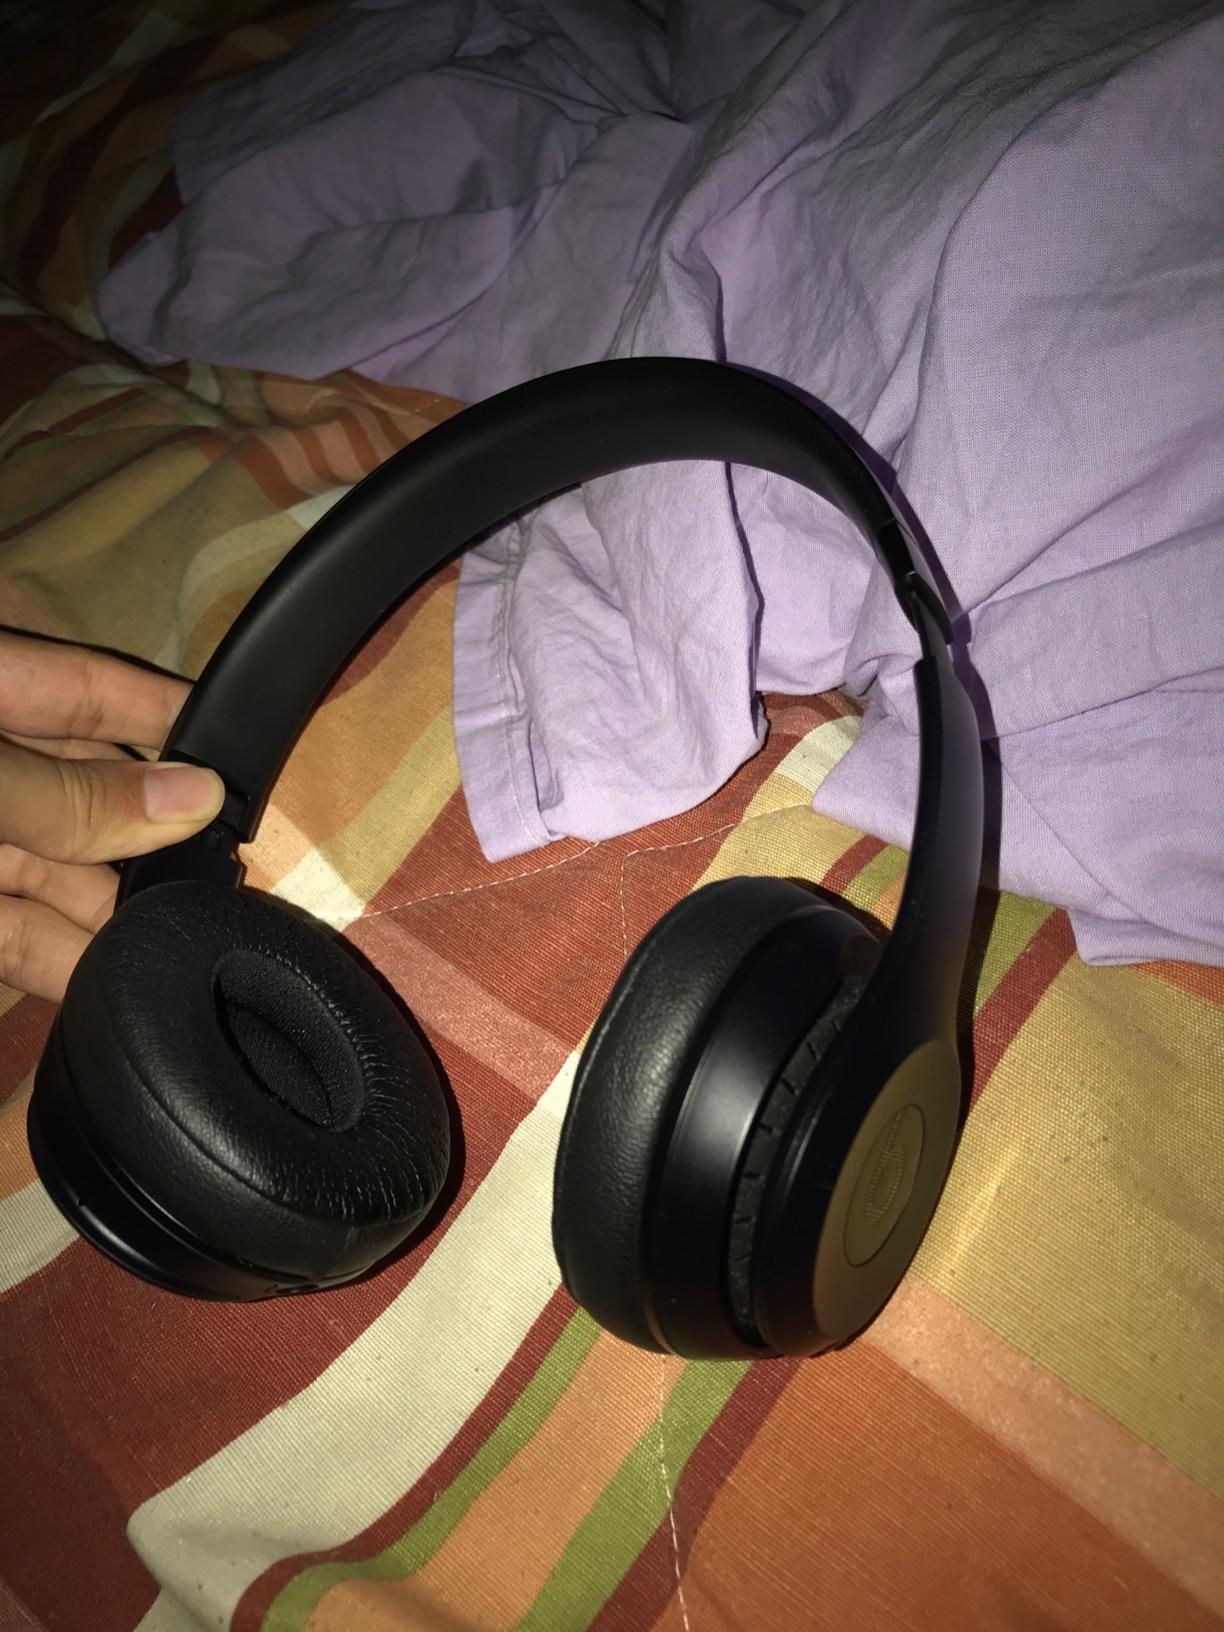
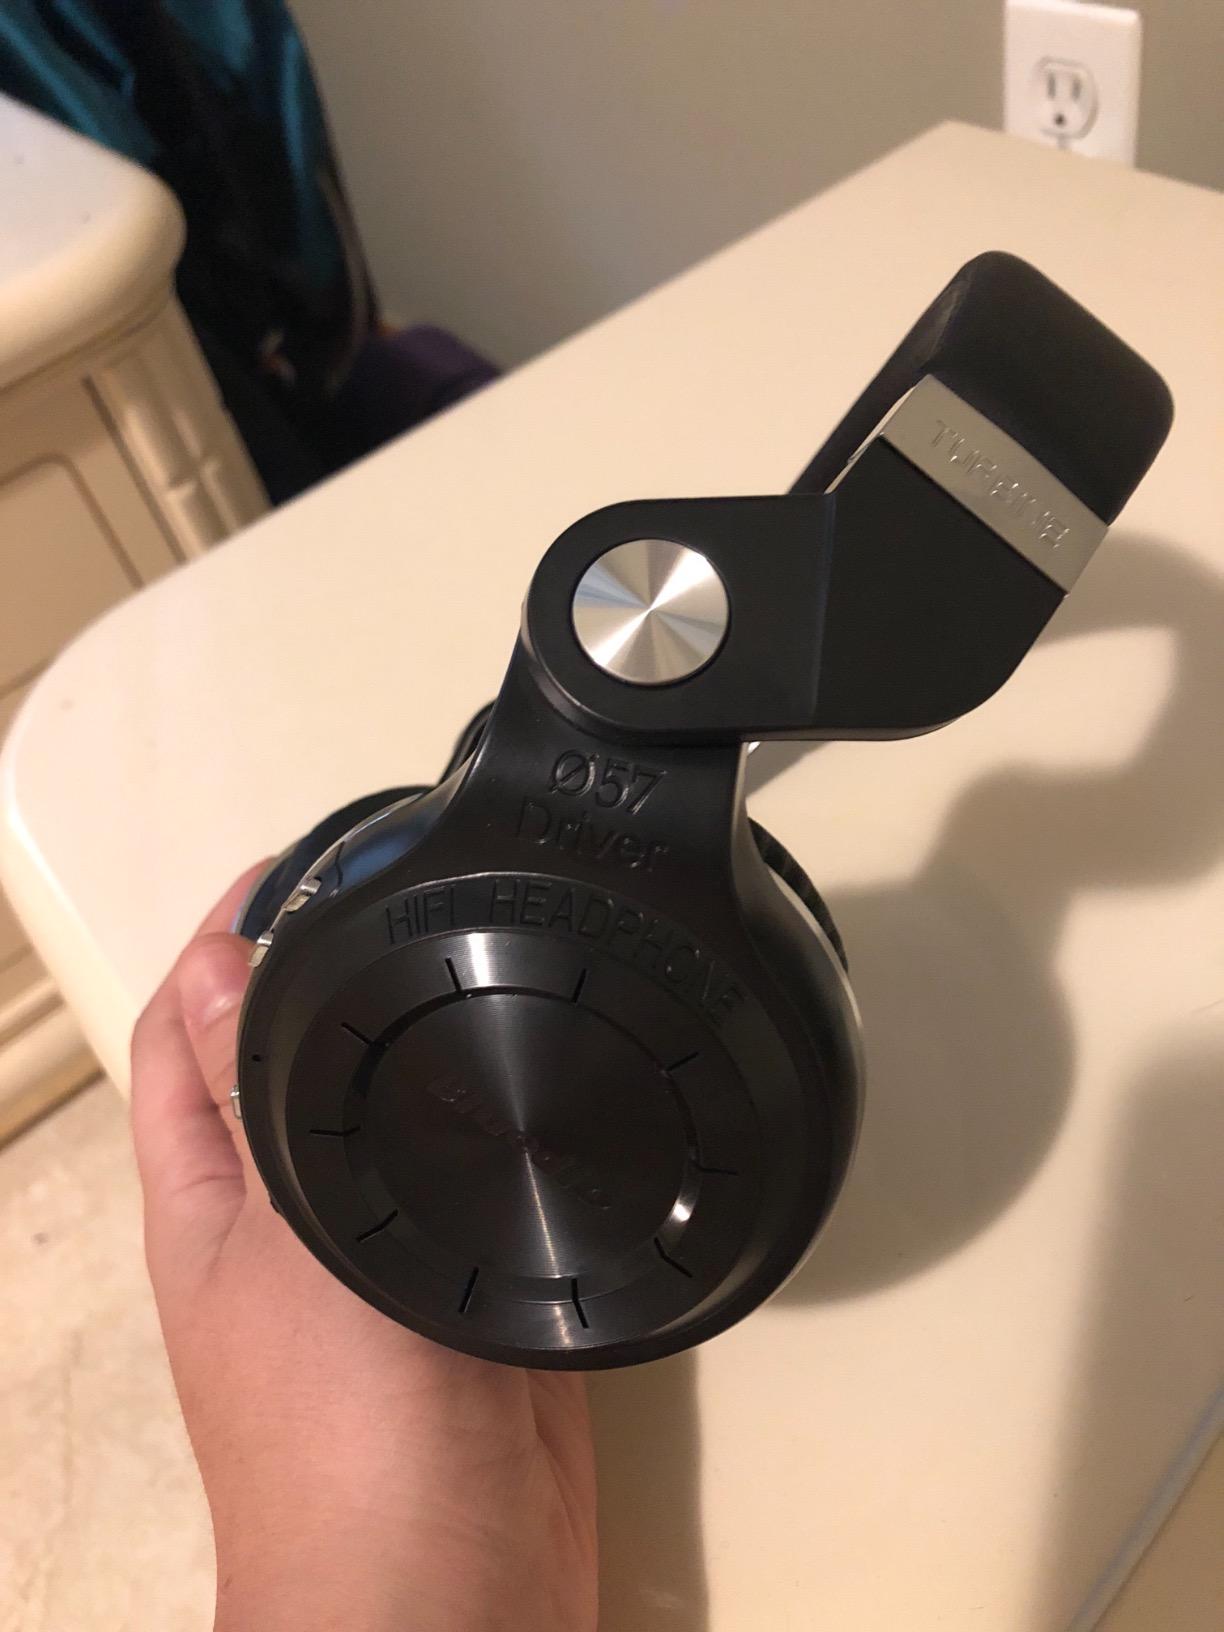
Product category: headphones
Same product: no